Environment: real
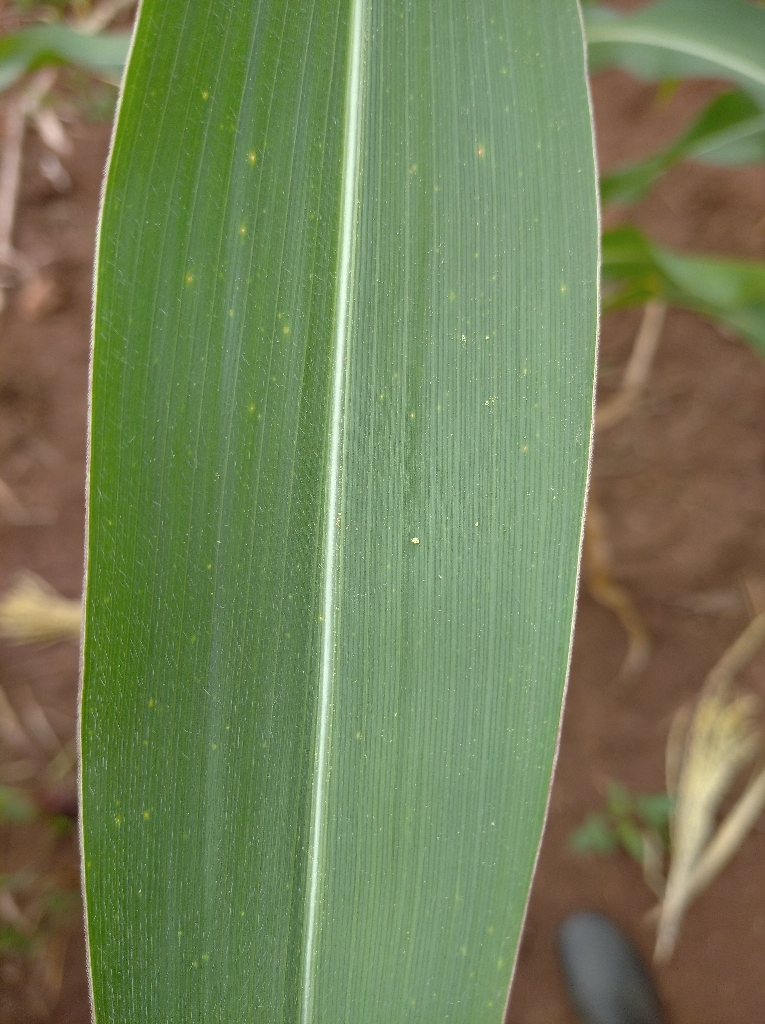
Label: healthy